Comunità tariffale Ticino e Moesano

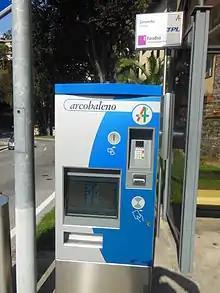
An Arcobaleno ticket machine at a TPL bus stop

The Comunità tariffale Ticino e Moesano, also known by its marketing name arcobaleno, is a Swiss tariff network covering the whole of the canton of Ticino, together with the Moesano district of the canton of Graubünden.